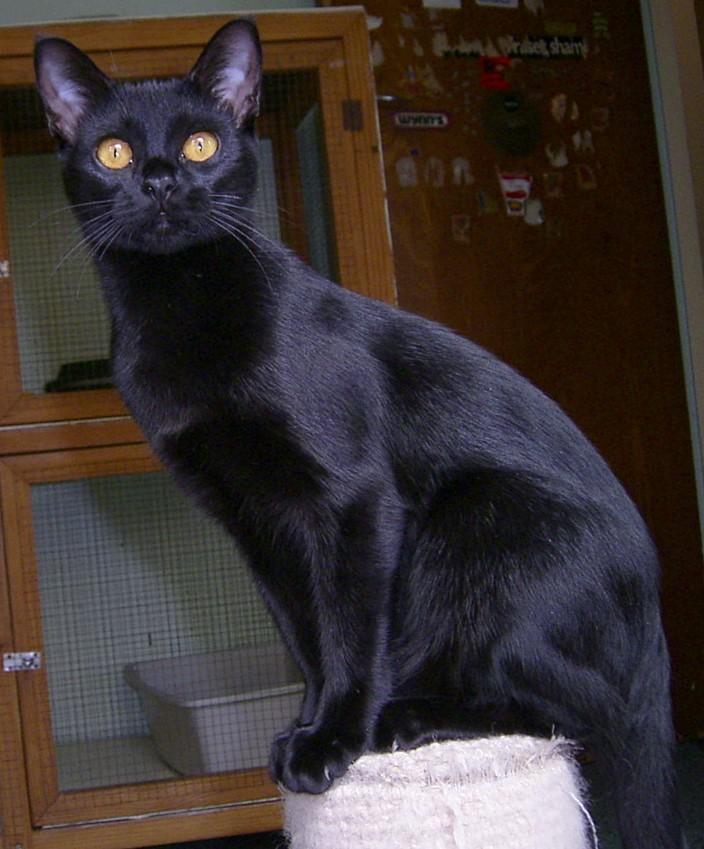
Bombay